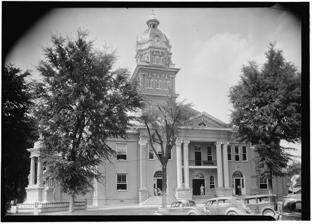
Building: Lowndes County Courthouse (Mississippi)
Country: United States of America
Year built: 1847
1933 photograph of the Lowndes County Courthouse in Columbus, Mississippi (USA). The Lowndes County Courthouse in downtown Columbus , Mississippi , is the seat of government for Lowndes County , in the northeastern part of the state. It was initially built in 1847 to designs of local architect James Lull and then remodeled in 1901-05 by Chattanooga -based architect Reuben H. Hunt , who also completed buildings for the Mississippi University for Women nearby at almost the same time. An addition was constructed in 1976. History The area of Lowndes County has historically been agriculturally based, mostly on the production of cotton, since European settlement began in the early 1800s. Together with Starkville in Oktibbeha County and West Point in Clay County , it has anchored a region in northeast Mississippi known since the 1990s as the Golden Triangle. In the twentieth century, industry gradually began to overtake agriculture as the primary economic activity. Until the early twenty-first century, Columbus was the largest and most economically robust of the three cities, though Starkville is now slightly larger in population. The courthouse is located at the northern edge of Columbus' downtown commercial district, occupying most of a block bounded on the east and west by N 6th Street and N 5th Street, respectively; and on the north and south by 3rd and 2nd Avenues, North, respectively. It faces south onto 2nd Avenue North towards a row of storefronts, which also front the block on the west. The District Attorney's offices are located in a building immediately behind it. To the north is Franklin Academy , while the buildings on both the east and south sides of the courthouse square are occupied by law offices. Parking is located on the northern half of the block on which the courthouse stands. Design The two-story courthouse was initially built in 1847. Its current state uses an asymmetrical design. The original pedimented block at the western end has a main façade that steps forward twice from the outer walls' plane, terminating near the center in a portico supported by monumental Ionic columns in pairs on either side. Three round-arched fan-light doorways form the main entrances under and on either side of the portico, which is approached by a wide stairway from ground level. To the west of the original portico rises a square clock tower that tapers to an octagonal plan as it approaches the belfry. It is capped by a dome above the four clock faces that is in turn crowned by a small open lantern. The tower uses an Italianate style, but much of the rest of the building is solidly neoclassical. A large addition steps forward from this original portion, fronted by a flat-roofed monumental portico supported by Corinthian columns; to the east of this block, a smaller newer wing forms an L-shape, giving the entire courthouse a plan much like a blocky W-shape. Like most of the buildings in the surrounding district, the courthouse is primarily constructed of a light orange brick. References